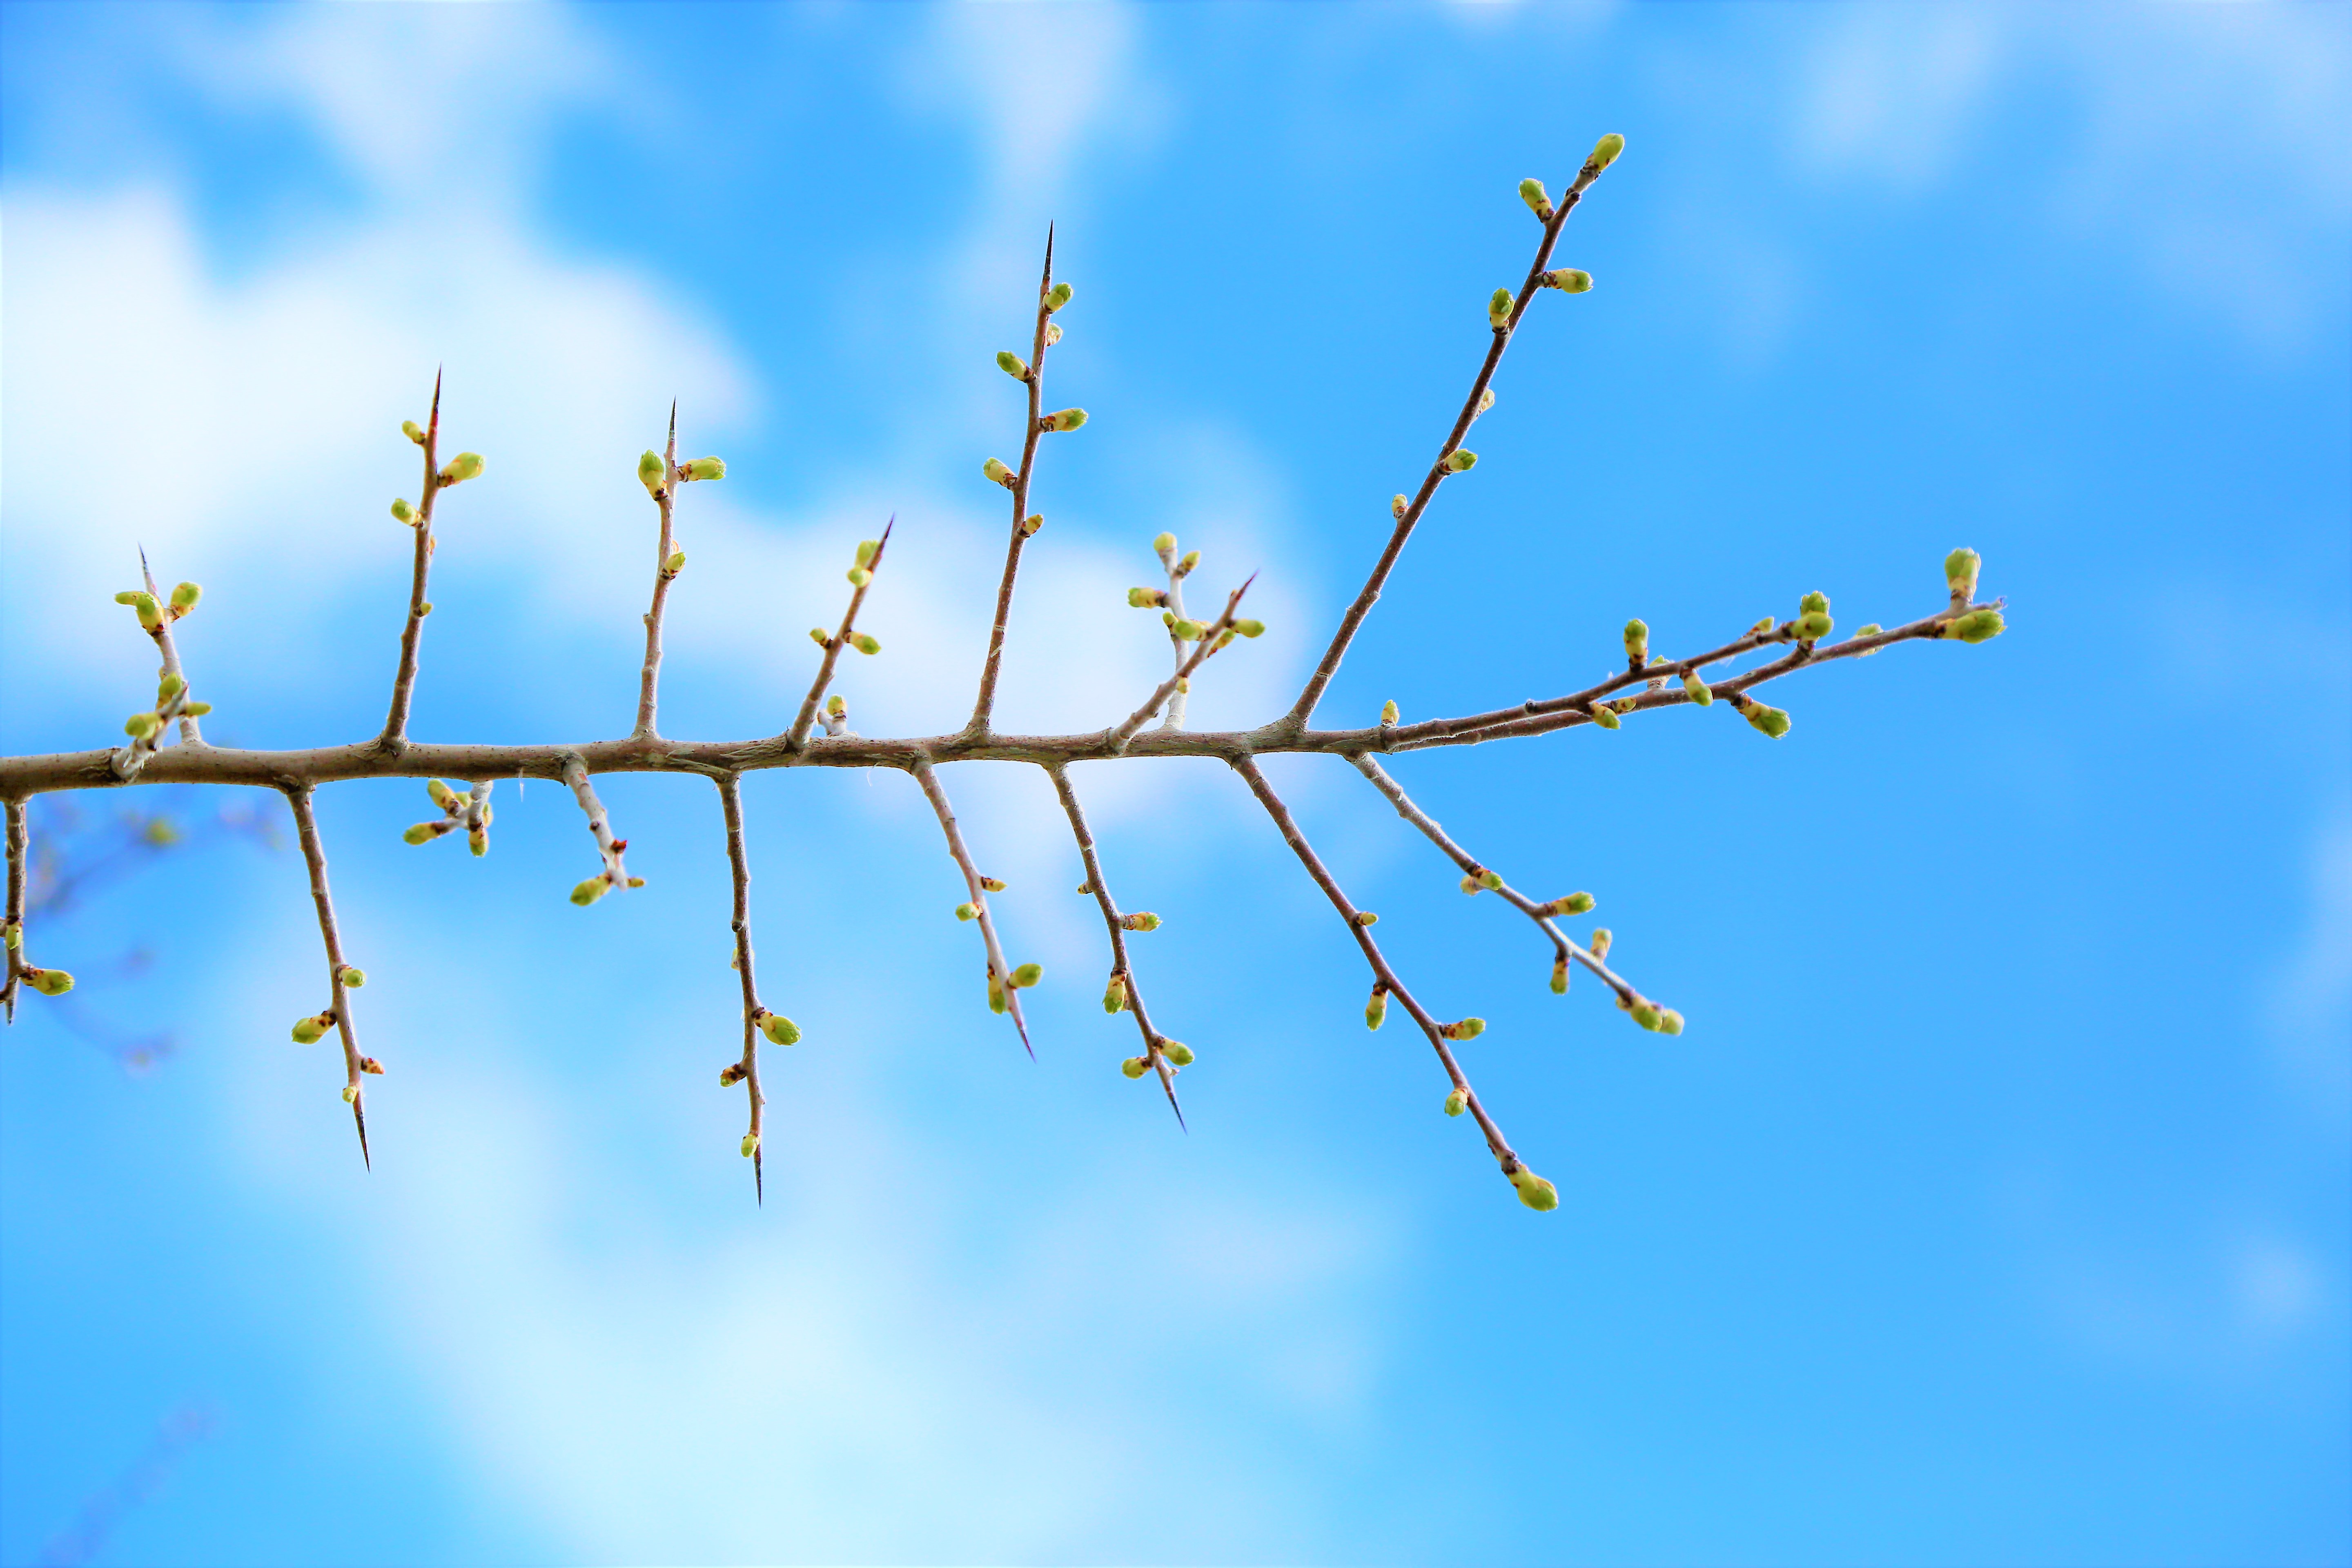
flowers, nature, spring, plant, beautiful, colorful, branch, blue, sky, twig, line, plant stem